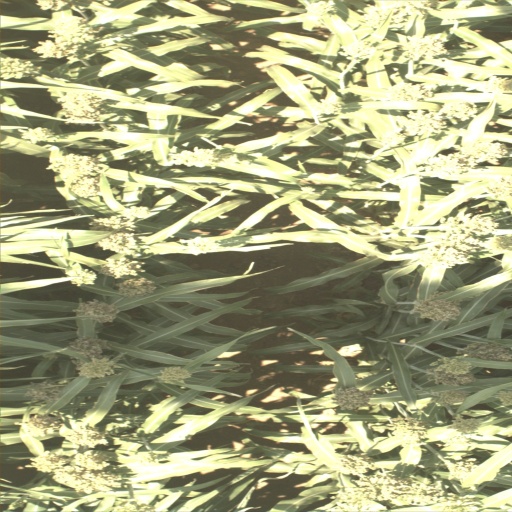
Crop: sorghum